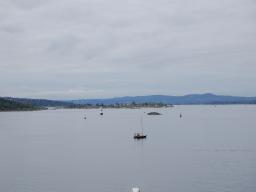
Label: Background_without_leaves